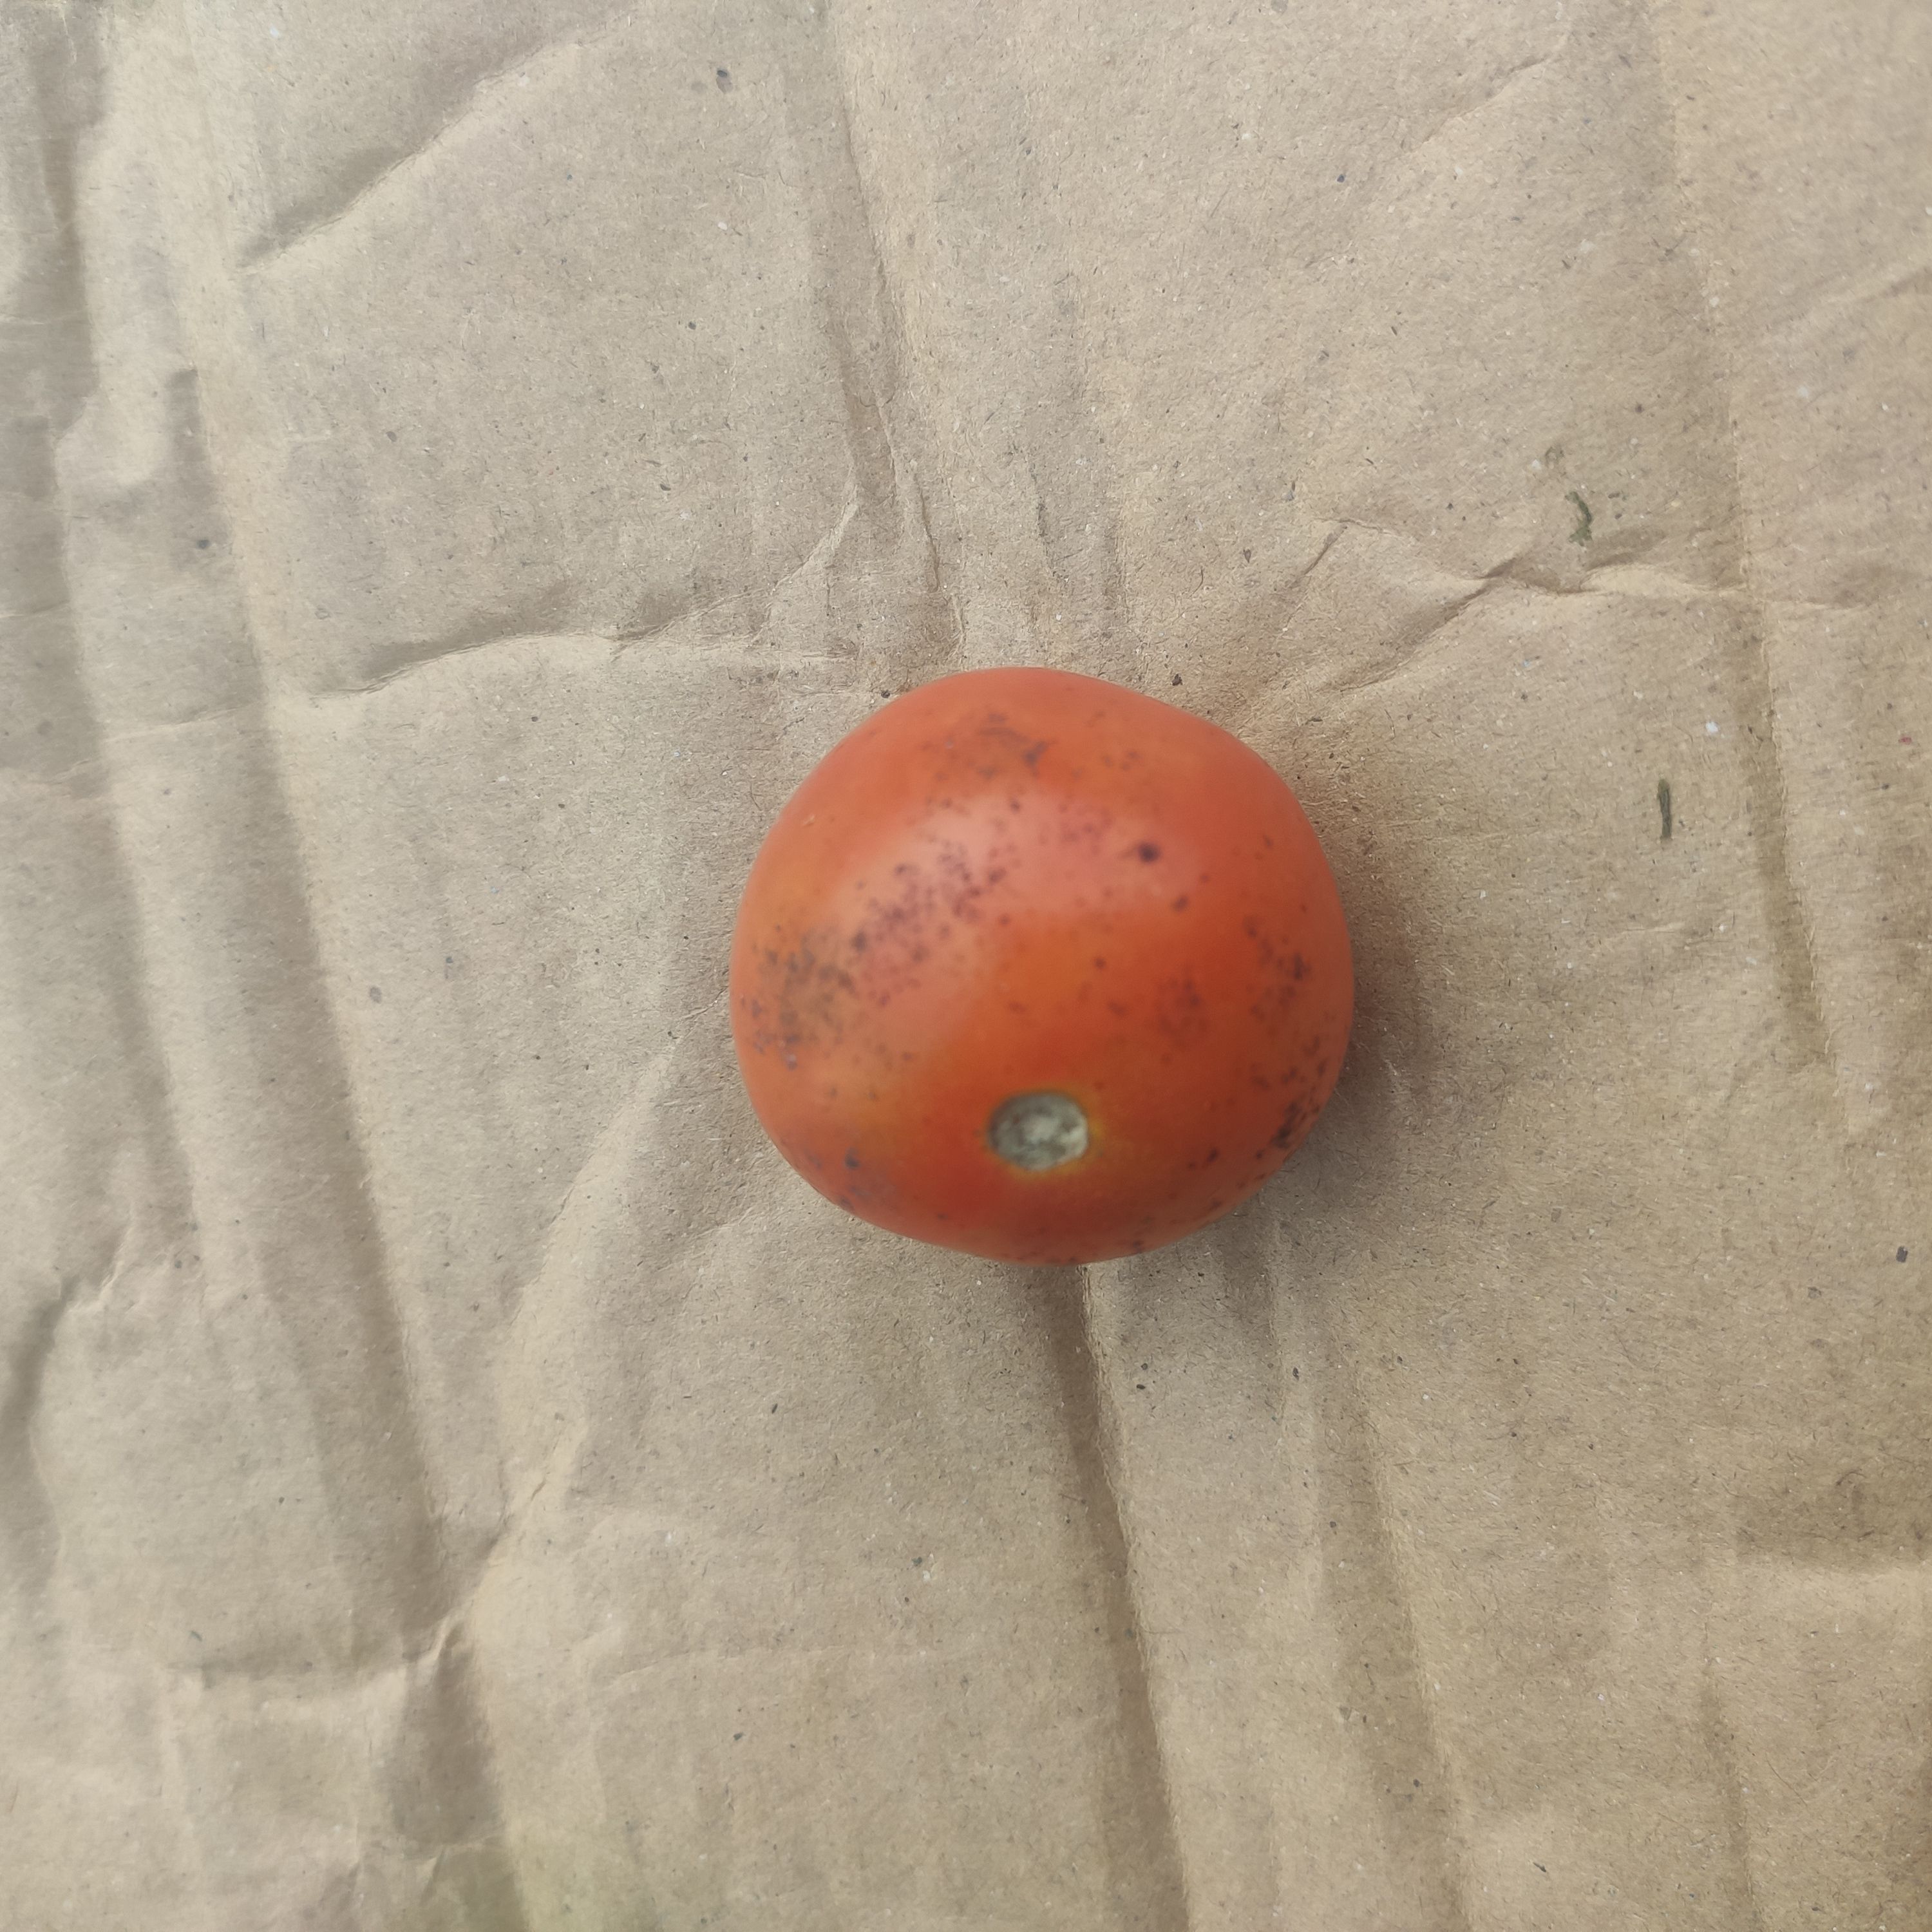
Fruit: tomatoes
Grade: 2nd-grade